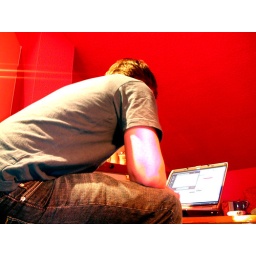
Man working on laptop in red room